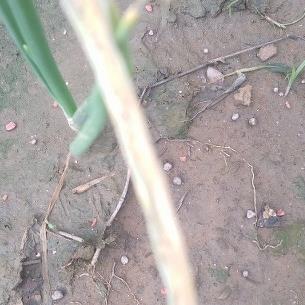
Crop: Onion
Condition: fusarium-d